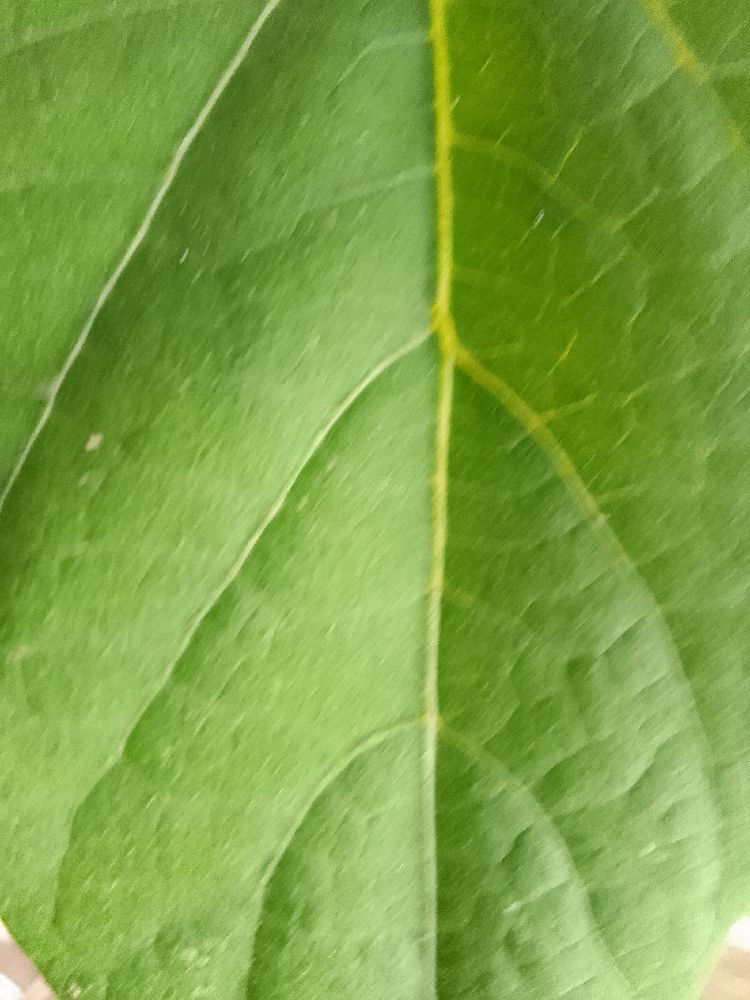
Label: healthy